Thomas Merrill (racing driver)

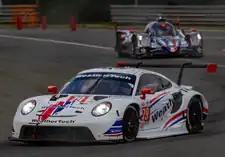
Merrill's Porsche 911 RSR-19 at Le Mans in 2022.

2022 saw Merrill score his first Trans-Am TA2 championship. After winning his first race of the campaign at Lime Rock, he followed it up with another victory in the subsequent round at Mid-Ohio. Merrill scored the championship on a tie-breaker, ending level on points with Rafa Matos. Matos began the weekend with a strong points lead, however a 40th-place finish for the Brazilian and a race victory for Merrill saw the latter take the championship. During the 2022 season, Merrill felt he was "at home" in the series, and he was pleased with the development the series had experienced since he began racing in 2017. Merrill also made his debut at the 24 Hours of Le Mans in 2022, racing in the GTE Am class for WeatherTech Racing alongside Cooper MacNeil and Julien Andlauer. The trio would finish second in the GTE Am class, marking Merrill's first Le Mans podium in his maiden appearance. Merrill made a number of additional one-off appearance during 2022, including a podium finish for Jr III Racing in the IMSA Prototype Challenge at Mid-Ohio.